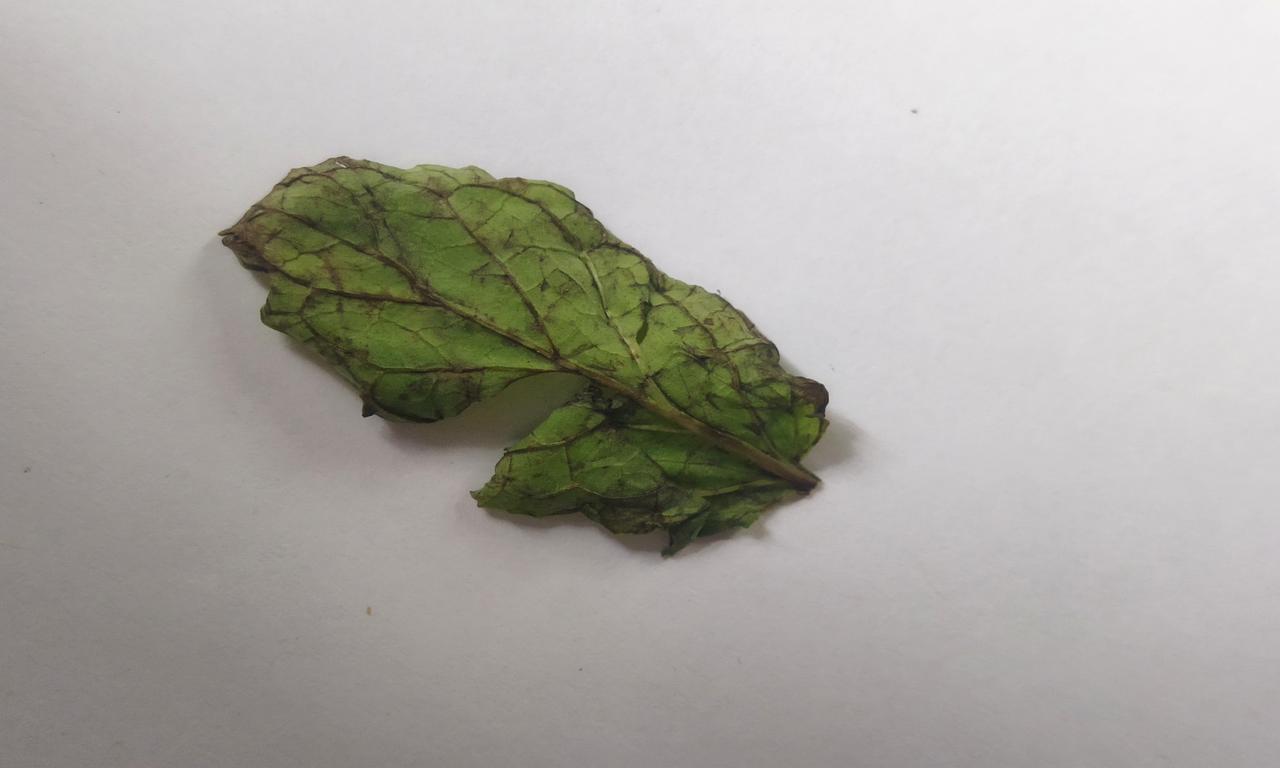
Label: Spoiled